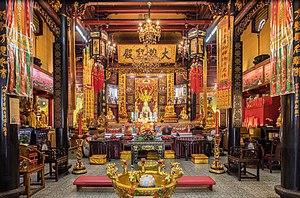
Intérieur du temple taoïste Leong San See, 371 Race Course Road, Singapour 218641
Singapour, en forme longue la république de Singapour, est une cité-État d'Asie du Sud-Est. Sa superficie est de 724,2 km². Elle comprend 63 îles, dont la principale est Pulau Ujong. Cette île est très densément urbanisée, mais la végétation luxuriante – même en plein centre-ville – a valu à Singapour le surnom de « ville jardin ». Cette abondance de verdure découle en partie d'un climat équatorial, uniformément chaud et orageux tout au long de l'année. Sa densité de population est la plus élevée d'Asie et la deuxième sur le plan mondial.